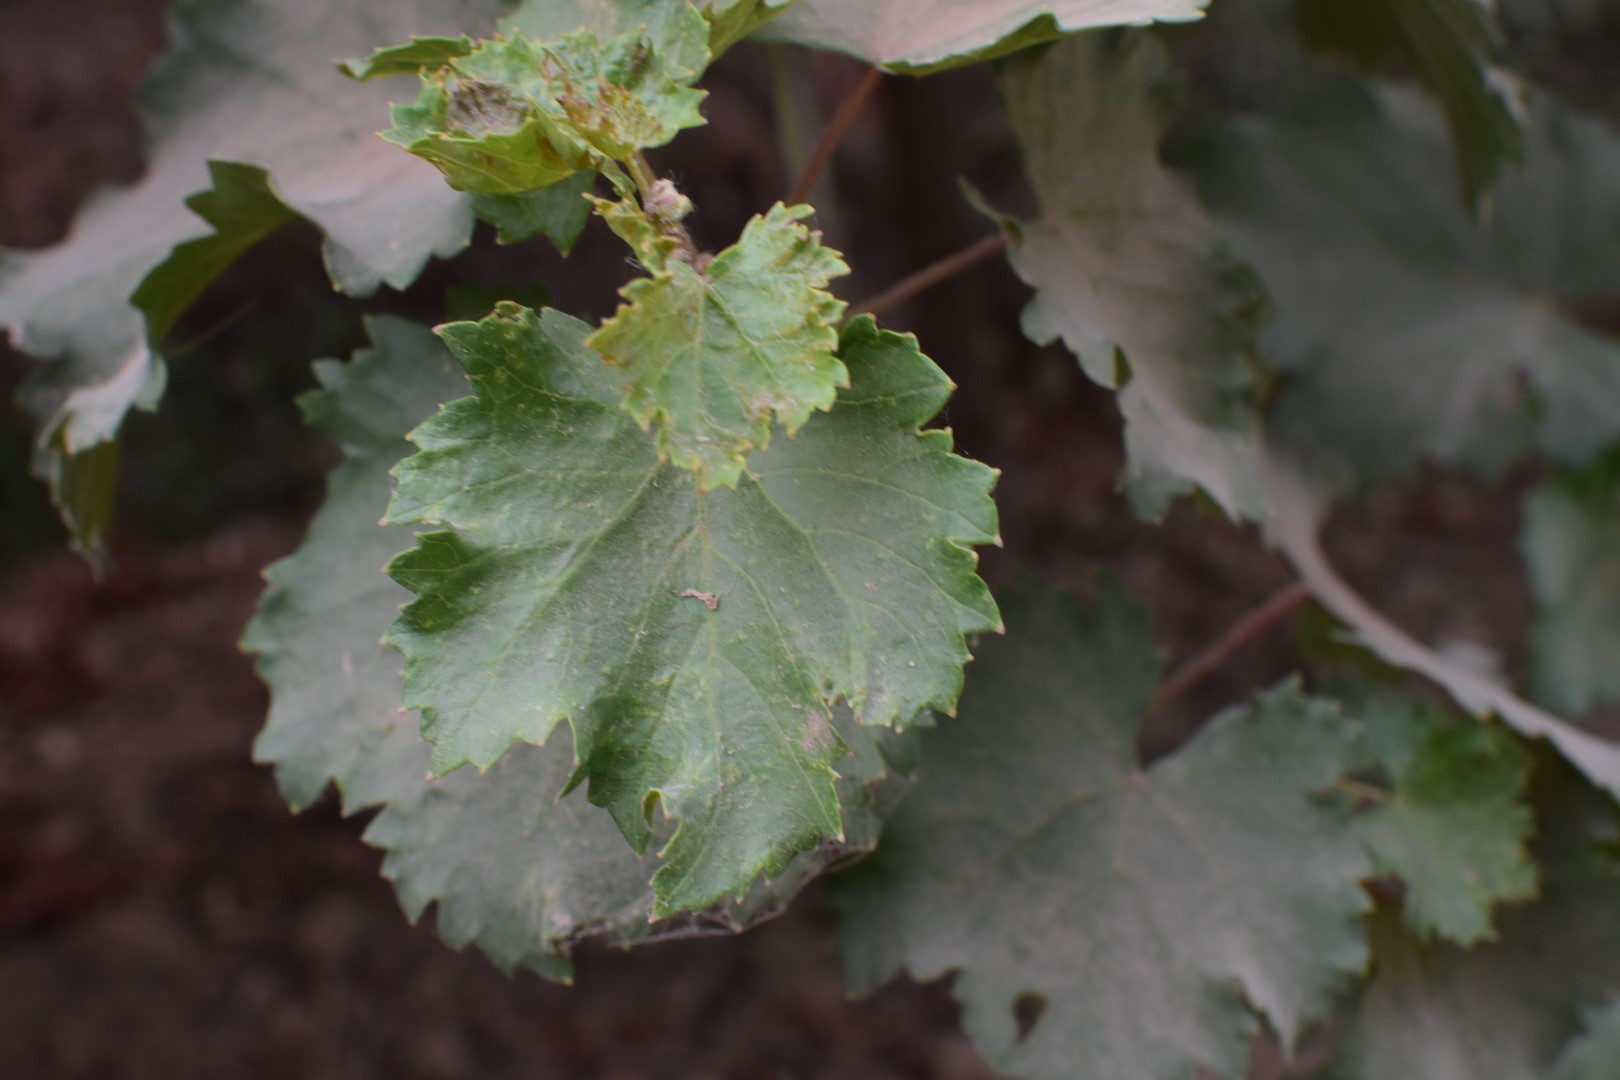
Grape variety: Kamali